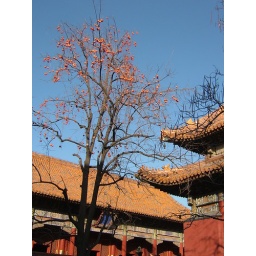
Pretty fruit tree in Lamma Temple grounds